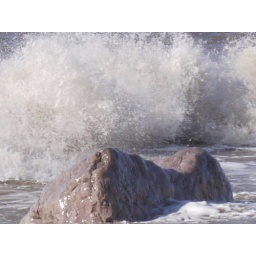
waves about to splash one of the large rocks dug in the sand